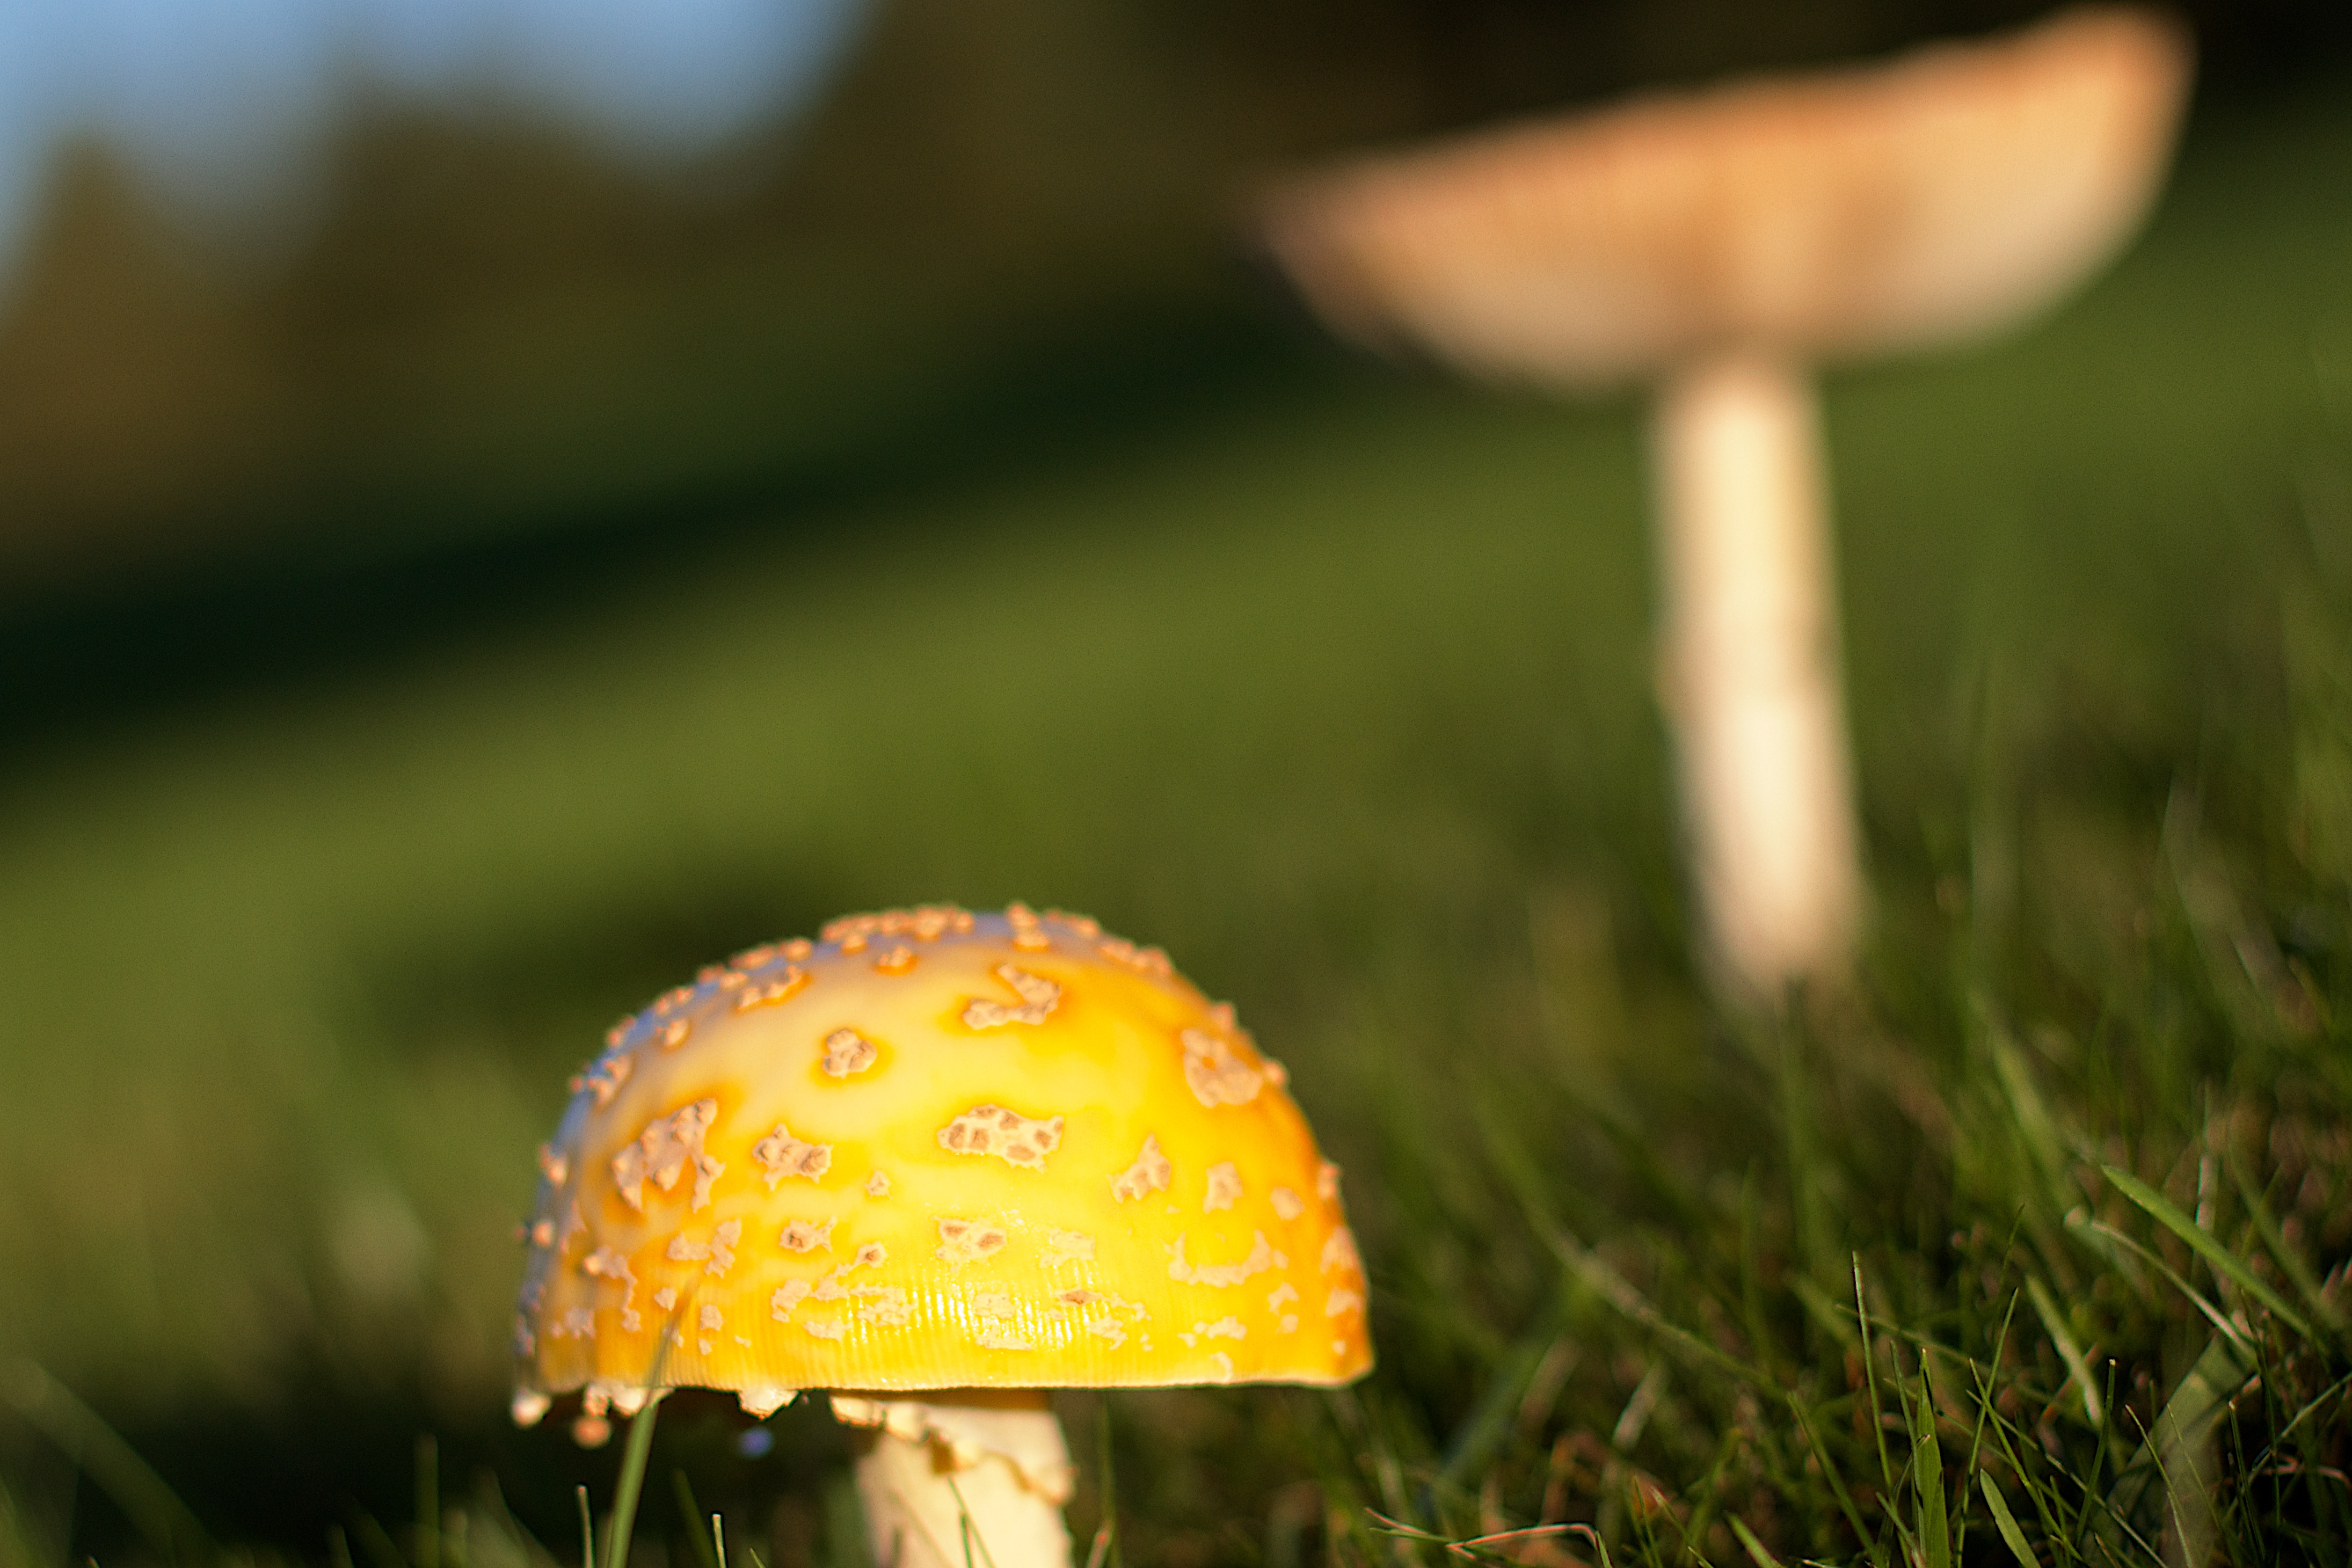
nature, grass, lawn, photography, meadow, sunlight, leaf, flower, green, autumn, soil, mushroom, yellow, flora, close up, fungus, 2015365277, macro photography